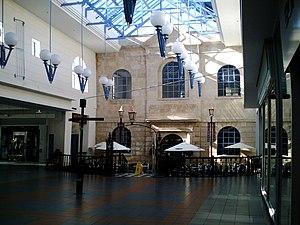
Cette liste des musées du Wiltshire, Angleterre contient des musées qui sont définis dans ce contexte comme des institutions qui recueillent et soignent des objets d'intérêt culturel, artistique, scientifique ou historique. leurs collections ou expositions connexes disponibles pour la consultation publique. Sont également inclus les galeries d'art à but non lucratif et les galeries d'art universitaires. Les musées virtuels ne sont pas inclus.